Electoral fraud and violence during the June 2015 Turkish general election

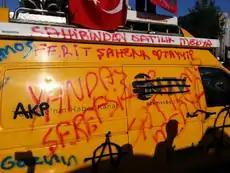
An NTV news van covered in anti-AKP protest graffiti in response to their lack of coverage of the Gezi Park protests in 2013

On 7 April, Twitter, Facebook, YouTube and 166 other websites were blocked for distributing the images of DHKP-C terrorists taking Istanbul prosecutor Mehmet Selim Kiraz hostage. The court responsible for the block argued that the images could be used as propaganda for the terrorist organisation and were distressing for the prosecutor's family. In addition, criminal investigations were launched into four newspapers that also features the images. The proximity of the block to the election, which bears similarity to the blocking of social media sites just weeks before the 2014 local elections, raised accusations of growing government censorship against opposition views. Allegations were also made that social media sites were blocked to stop potential incriminating evidence regarding the government's involvement in the hostage crisis from emerging.